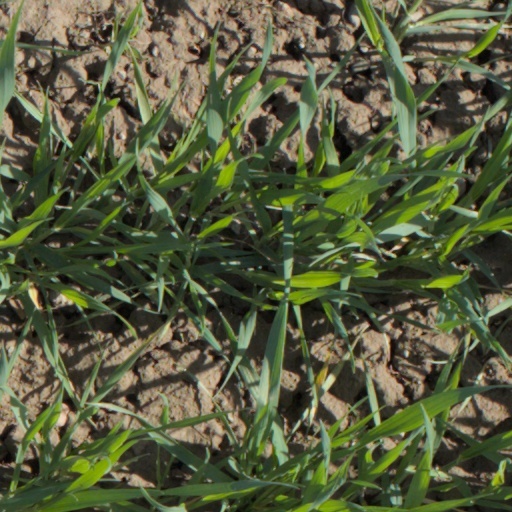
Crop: wheat